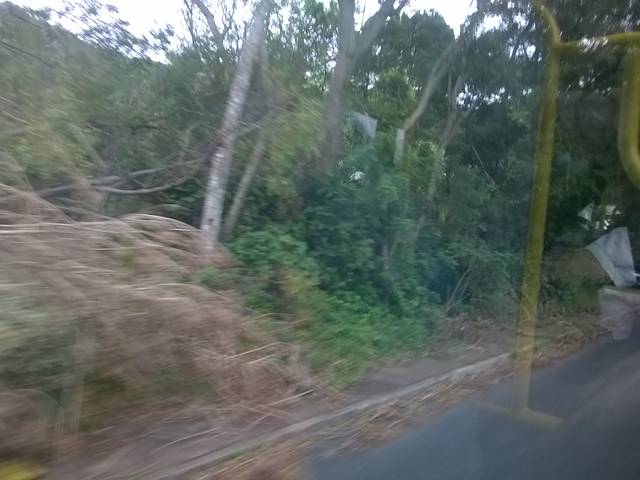
Region: Brazil
Coordinates: -27.626, -48.48